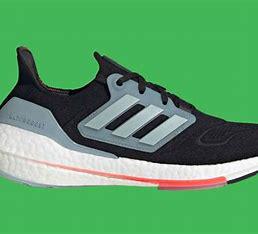
Brand: Adidas
Model: Ultraboost 22 Lauf